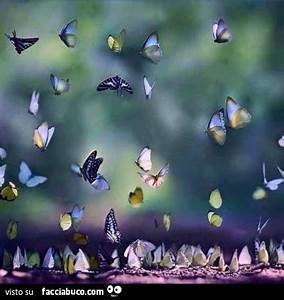
Label: farfalla